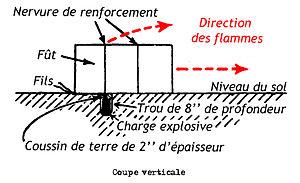
Traduction de Demigasse installation.jpg
Une fougasse incendiaire est un type de mine terrestre qui utilise une charge explosive pour projeter un liquide enflammé sur une cible. Elle fut initialement développée par le Petroleum Warfare Department en Grande-Bretagne comme une arme anti-char lors de la menace d'une invasion allemande en 1940 et en riposte à la préparation de l'Opération Seelöwe. Durant cette période, environ 50 000 barils de liquide furent déployés en 7 000 batteries, principalement dans le sud de l'Angleterre et, un peu plus tard, sur 2 000 sites en Écosse. Bien que jamais entrée en usage en Grande-Bretagne, l'arme fut utilisée plus tard en Grèce.